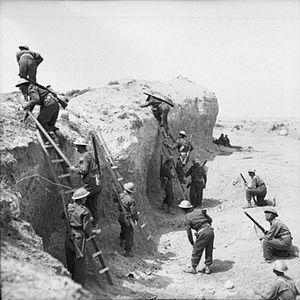
La campagne de Tunisie, également connue sous le nom de bataille de Tunisie, est un ensemble de batailles de la Seconde Guerre mondiale qui ont lieu en Tunisie entre le 17 novembre 1942 et le 13 mai 1943. Elles opposent les forces de l'Allemagne nazie et de l'Italie fasciste aux forces alliées composées de 130 000 soldats britanniques, de 95 000 soldats américains et d'environ 75 000 soldats français et coloniaux de l'armée d'Afrique et des Forces françaises libres.